Helmsley

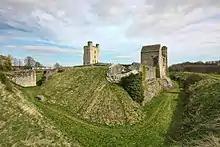
Helmsley Castle (April 2009)

. The remains of Helmsley Castle, which was destroyed in the Civil War, loom over the town.